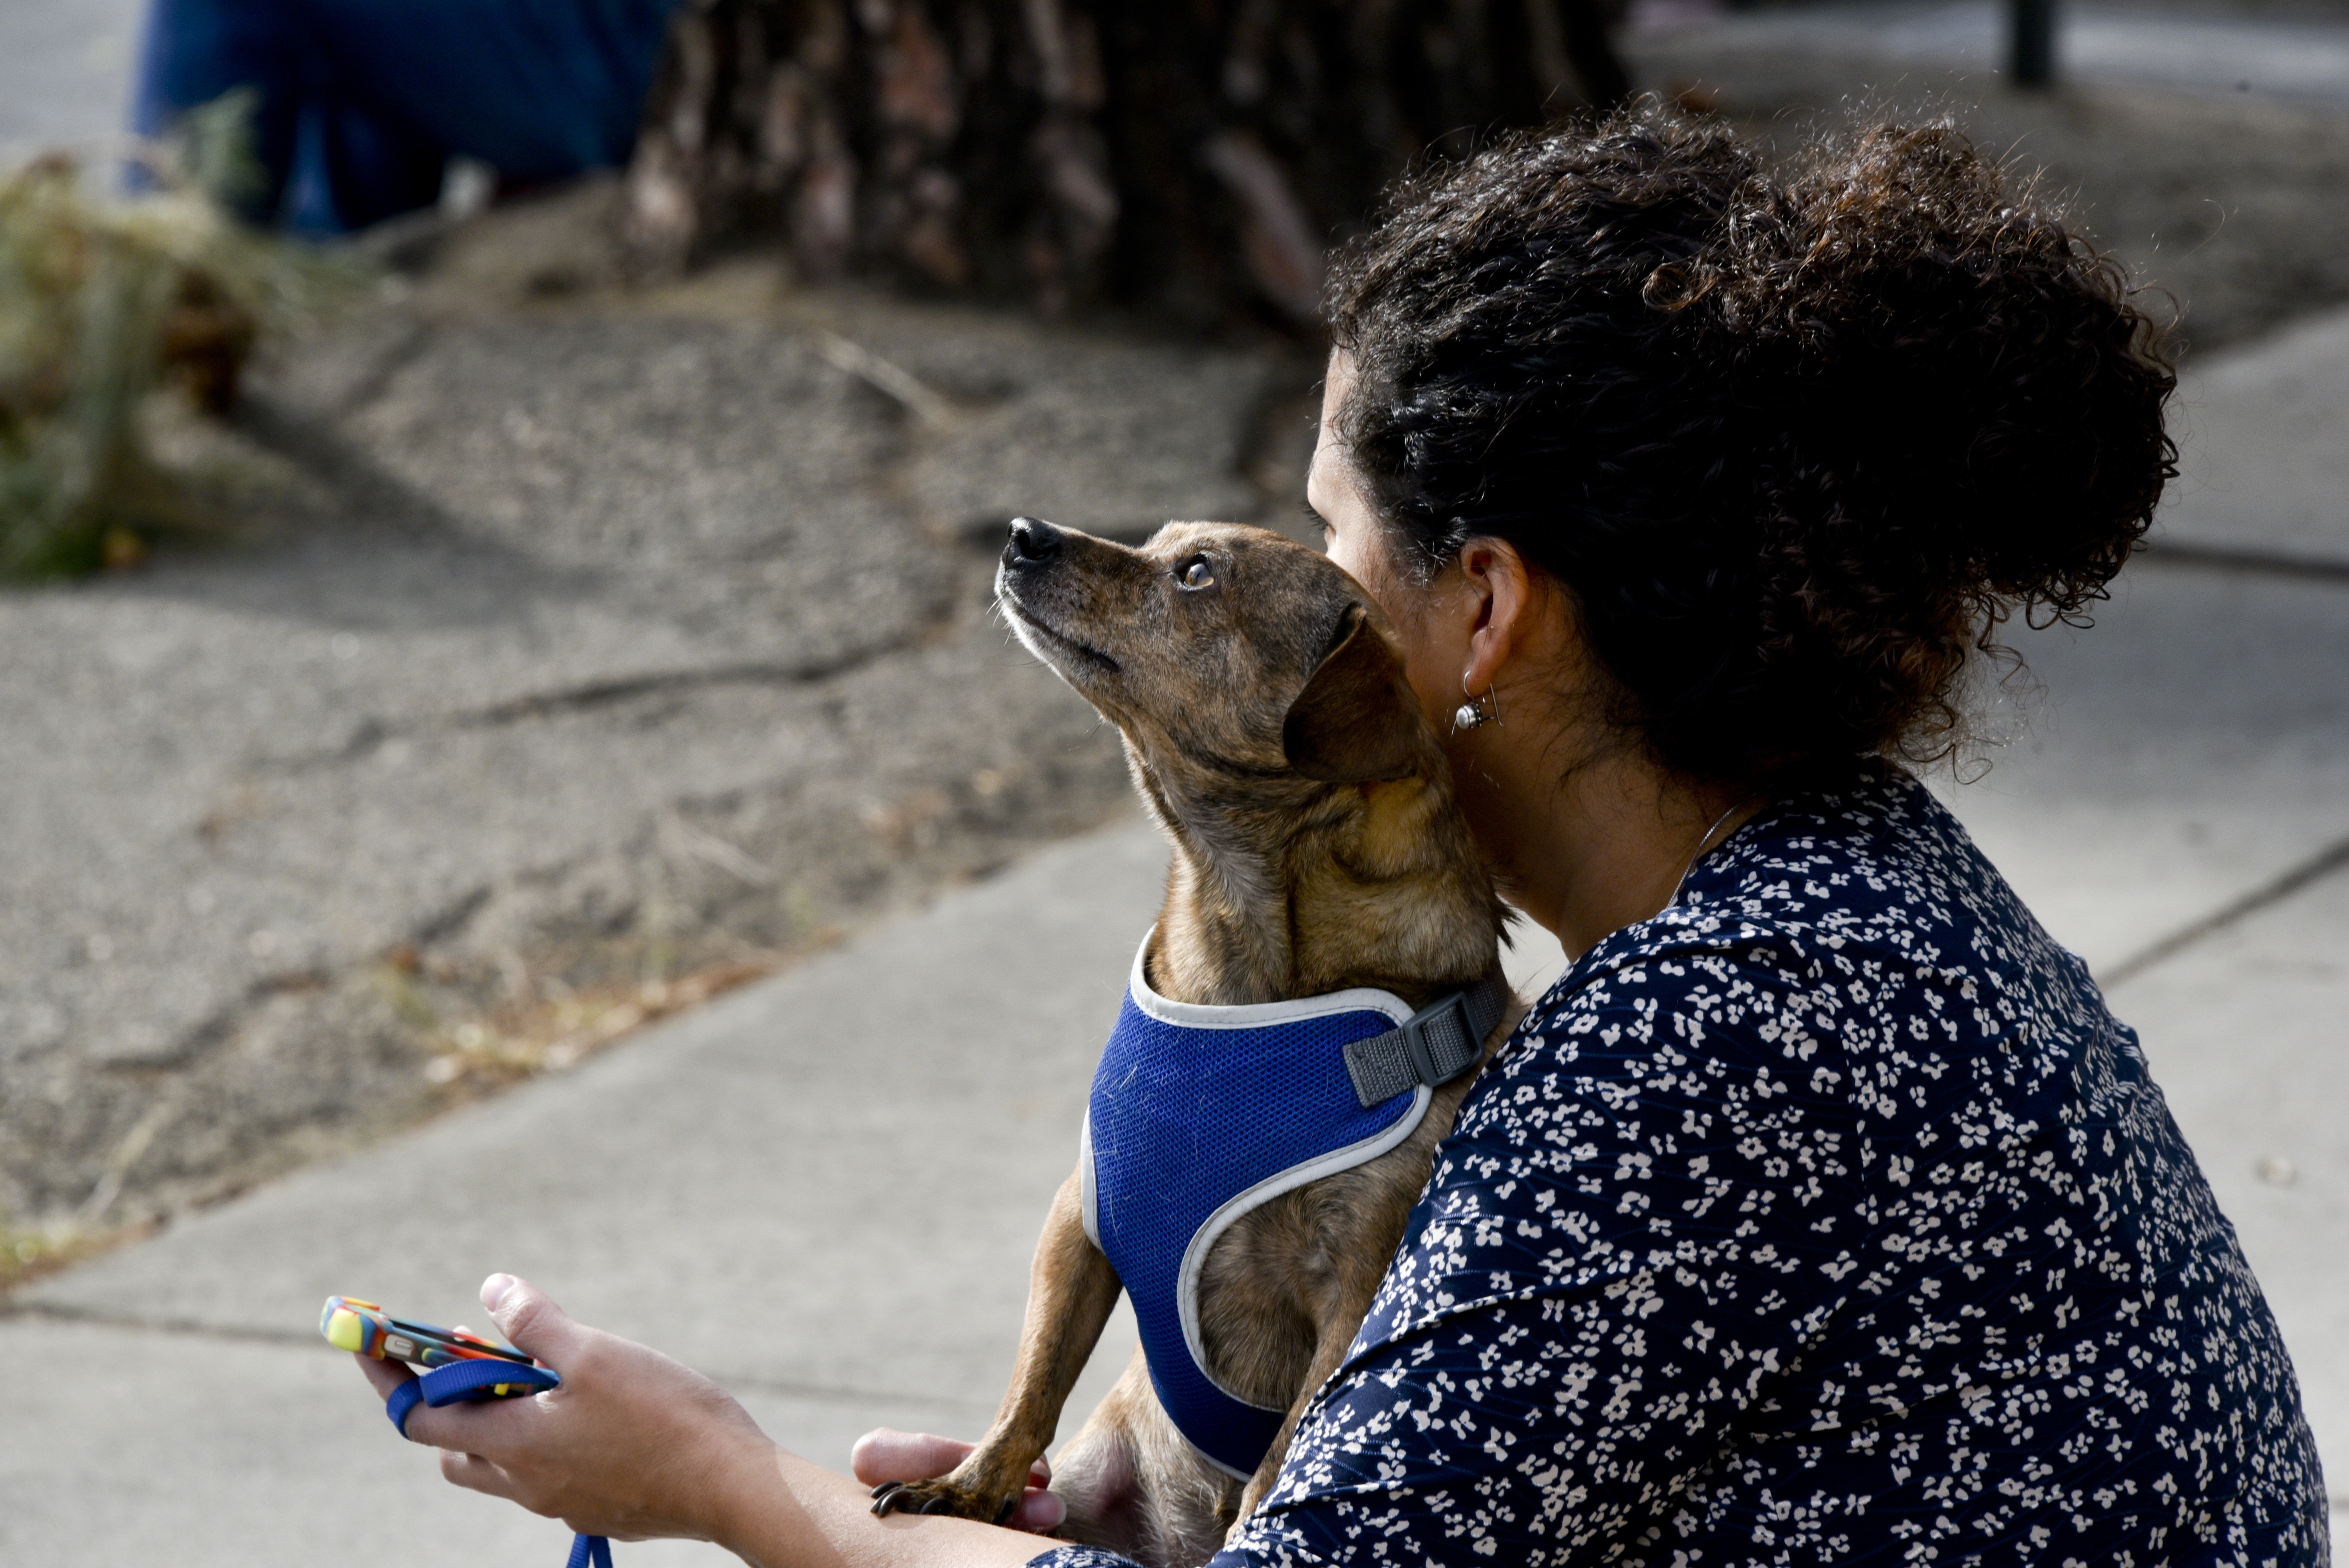
people, woman, dog, animal, female, pet, friendship, together, lifestyle, close, fun, snout, friends, vertebrate, togetherness, street dog, dog like mammal, dog breed group